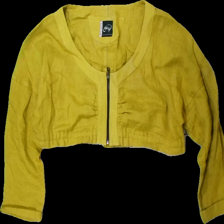
View: front
Type: Top
Category: Ladies
Brand: Not in the list
Brand text on label: olars ulla
Colors: Yellow
Material: 100% cotton
Cut: Cropped
Season: All
Price range: 50-100
Recommended usage: Reuse
Description: gul långärmad magtröja